Guillermo Rein

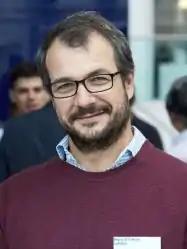

Guillermo Rein (born May 1975) is a professor of fire science in the Department of Mechanical Engineering at Imperial College London. His research is focused on fire, combustion, and heat transfer. He is the editor-in-chief of the journal "Fire Technology" and Fellow of the Combustion Institute.